Kokomo Country Club

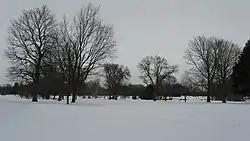
The course in winter

Kokomo Country Club is a private country club in Kokomo, Indiana. The club was established on June 13, 1904, to provide a course for local golf enthusiasts. The course was the home course of Indiana Golf Hall of Fame Member Robert Resner.